Aldious

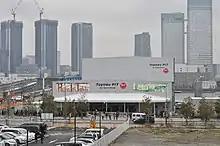
Aldious are scheduled to play the last concert before their hiatus at Toyosu Pit on August 13, 2025.

On June 18, 2021, Aldious announced that R!N had left the band after being hospitalized for depression and stress. The singer was first diagnosed in January and lost around as symptoms worsened. She offered to leave the band and the other members accepted her resignation. Maki Oyama performed with Aldious as guest vocalist for their rescheduled Unlash tour that started in July and ended in December, with the exception of the September 4 date, which was performed by just the four instrumentalists. Oyama continues to perform with Aldious, including on the five-date tour commemorating their 15th anniversary, which began in July 2023. They also held a special anniversary event at Club Citta on October 28, where the opening act included their former drummer Aruto. On December 20, Marina announced that she would be leaving the band due to health issues. She explained that her ulcerative colitis, which she was diagnosed with before joining Aldious, had been worsening and that she feels she is at her physical limit. Her final performances with the band were a trilogy of concerts titled Eternal Gratitude, which concluded on February 19, 2024. Aldious reunited with former members Aruto and Re:NO for one-night only at Club Citta on November 29, as part of the Queen of the Night two-man live with their former labelmates Cyntia.